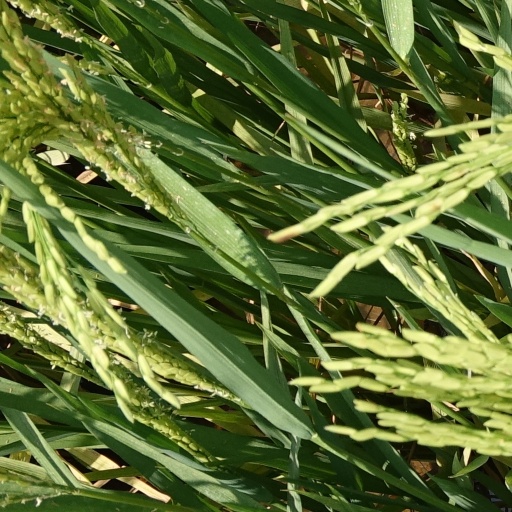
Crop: rice